War in the Highlands

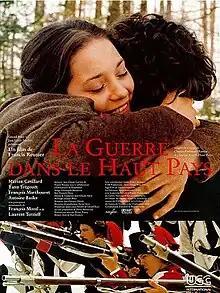
Theatrical release poster

War in the Highlands is a 1998 war drama film written and directed by Francis Reusser and starring Marion Cotillard. The film is a co-production between Switzerland, France and Belgium and it is based on the 1915 novel by Charles-Ferdinand Ramuz, concerning Switzerland in the Napoleonic era. The film was released theatrically in Switzerland on 7 October 1998, and in France on 5 May 1999. It was selected as the Swiss entry for the Best Foreign Language Film category at the 71st Academy Awards, but it was not nominated.